2018 Federated Auto Parts 400

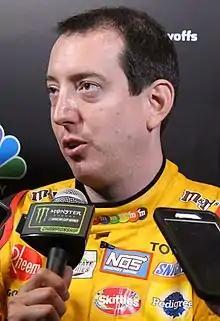
Kyle Busch won the race it was his 50th overall career cup series win.

NBC Sports covered the race on the television side. Rick Allen, Jeff Burton, Steve Letarte and three-time Richmond winner Dale Earnhardt Jr. had the call in the booth for the race. Dave Burns, Marty Snider and Kelli Stavast will report from pit lane during the race.